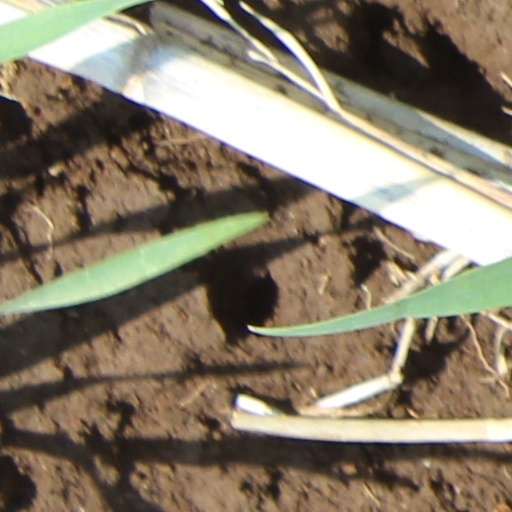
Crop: wheat